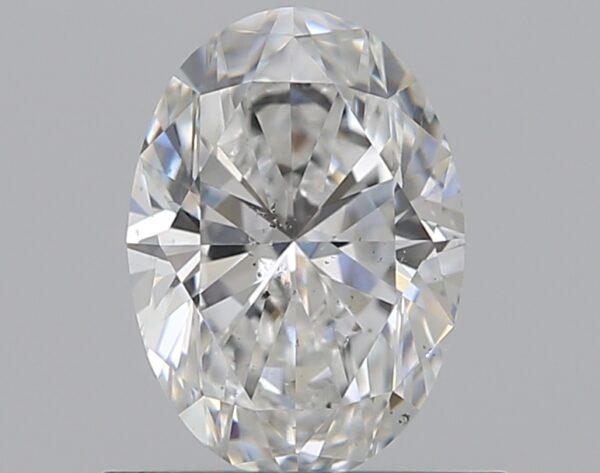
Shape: oval
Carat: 0.7
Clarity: SI1
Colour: F
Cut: EX
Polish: EX
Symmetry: VG
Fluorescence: N
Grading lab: GIA
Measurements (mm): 6.89 x 4.89 x 3.12